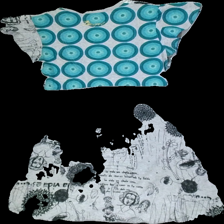
View: back
Type: Dress
Category: Ladies
Brand: Desigual
Colors: Blue, Multicolor, Grey, Black
Material: 88% Cott 12% Poly
Pattern: Other
Cut: Regular
Size: M
Season: All
Stains: Major
Price range: <50
Recommended usage: Export